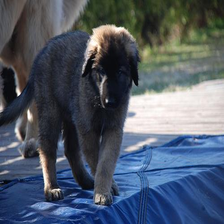
Species: dog
Breed: leonberger